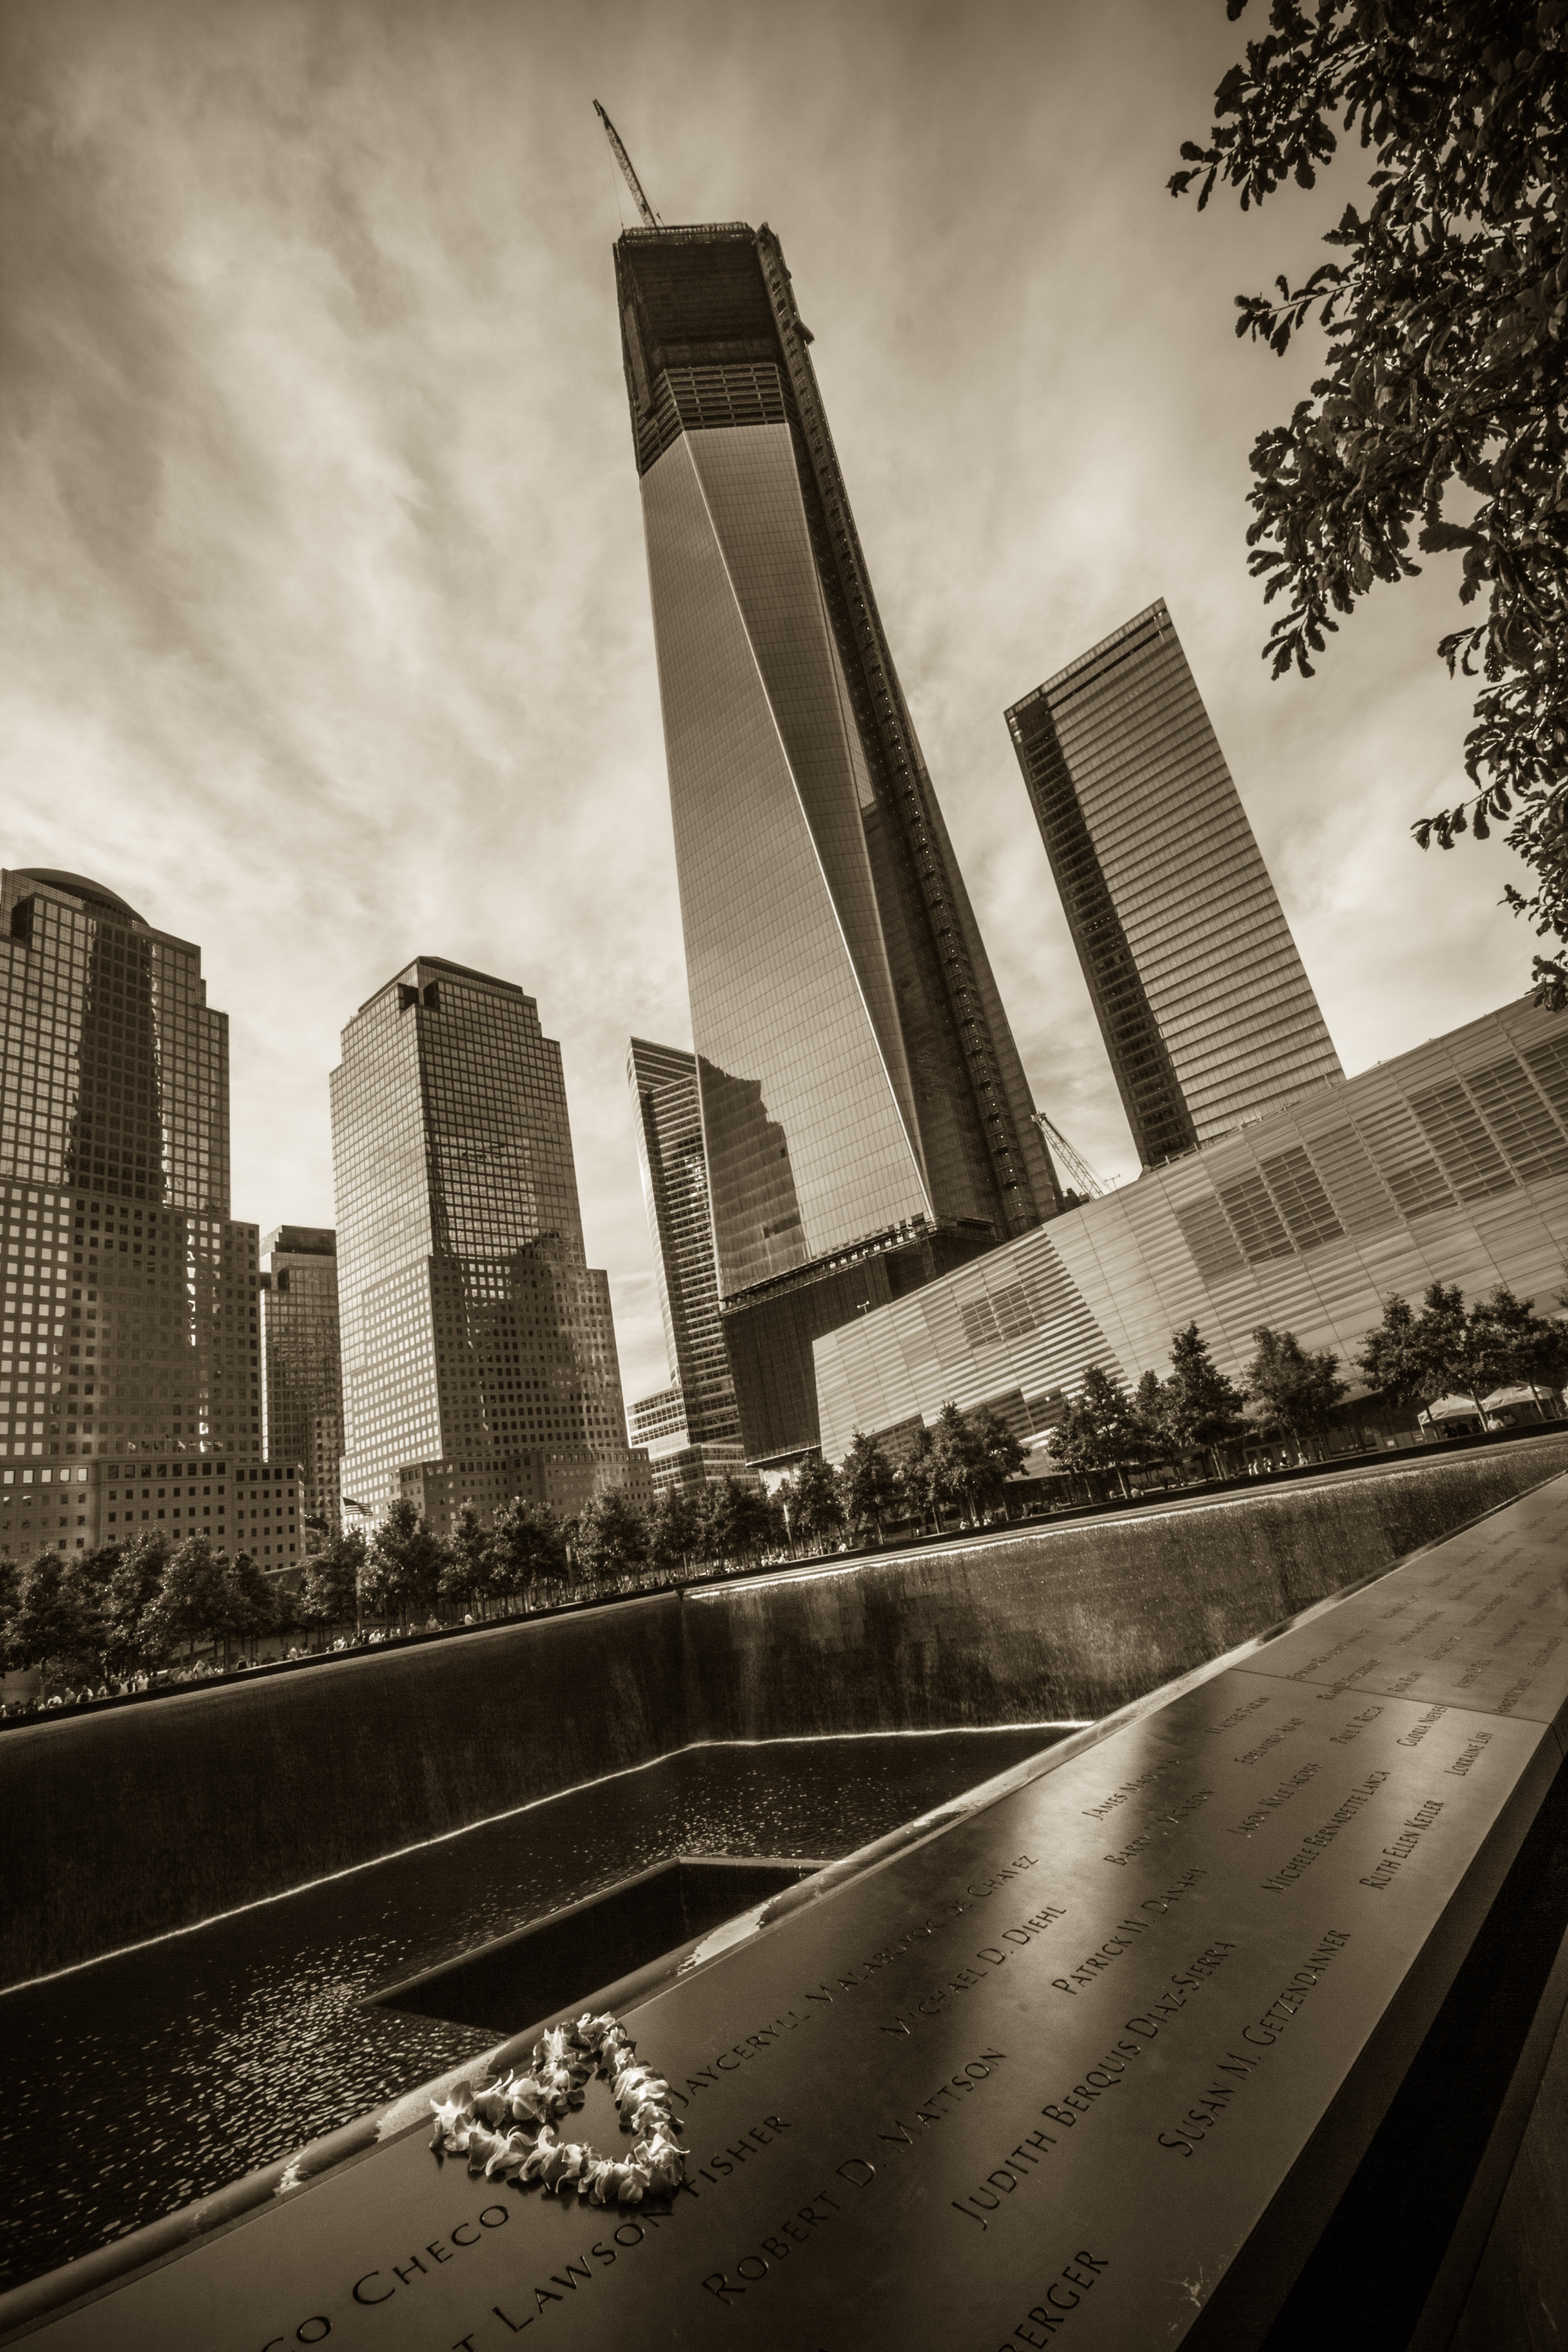
black and white, architecture, white, bridge, skyline, photography, city, skyscraper, new york, cityscape, downtown, reflection, landmark, darkness, black, monochrome, world trade center, photograph, shape, metropolis, urban area, monochrome photography, world trade memorial